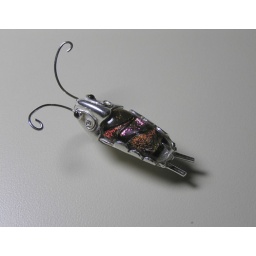
Dichroic glass set in pure silver. An amphipod (look it up) hat pin made for a friend